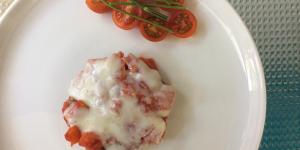
hamburguesas al horno con queso